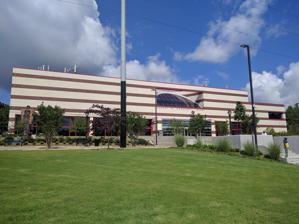
Building: Robert W. Woodruff Library, Atlanta University Center
Country: United States of America
Year built: 1982
Library in Atlanta which serves the four members of the Atlanta University Center This article is about the Atlanta University Center library. For the Emory University library, see Robert W. Woodruff Library . Atlanta University Center Robert W. Woodruff Library The front of Atlanta University Center Robert W. Woodruff Library Established 1982 Location Atlanta , Georgia , United States 33°45′05″N 84°24′48″W / 33.75139°N 84.41333°W / 33.75139; -84.41333 Campus Atlanta University Center Website http://www.auctr.edu/ The Atlanta University Center (AUC) Robert W. Woodruff Library is a library in Atlanta which serves the four members of the Atlanta University Center , the world's oldest consortium of historically black colleges and universities ( Clark Atlanta University , Morehouse College , Spelman College ) and the Interdenominational Theological Center . The library, constructed in 1982, is named for Robert Winship Woodruff , former CEO of the Coca Cola Company . In 2010, the library completed a $16.2 million renovation, partly funded by donations from the Coca Cola Company. The library is a member of ARCHE , Lyrasis , OCLC and the HBCU Library Alliance .  It is a participant in the Georgia state library network, GALILEO .  In 2016, the library won the Excellence in Academic Libraries Award from the Association of College and Research Libraries , the first HBCU to win the award. Collections The Woodruff Library owns over a million items, including approximately 383,000 print volumes, 43,000 electronic books, 867,000 microforms, 314,000 government documents, 17,000 theses and dissertations, 35,000 bound periodicals, 1,500 current periodical subscriptions, 7,000 compact discs, more than 200 databases, and nearly 7,500 cubic feet (210 m 3 ) of archival collection. The Archives and Special Collections department specializes in materials about the African American experience and the history of AUC schools. Collections include the Morehouse College Martin Luther King Jr. Collection and the Henry P. Slaughter collection. References